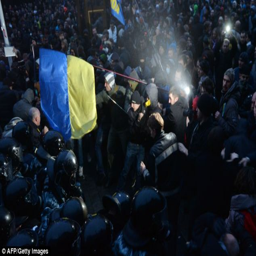
demonstrations calling for closer ties have continued into the evening with more clashes with police